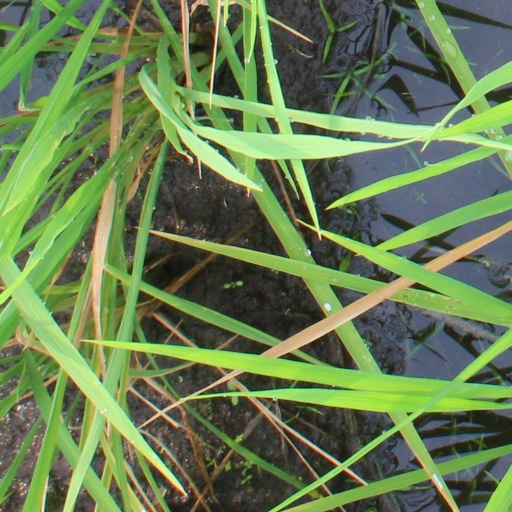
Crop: rice